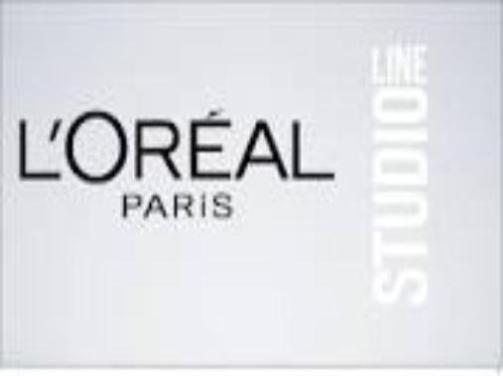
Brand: loreal
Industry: Necessities